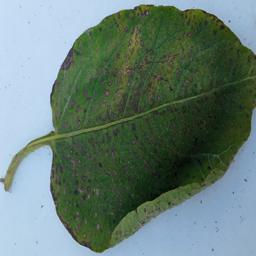
Etiqueta: Tizon_Temprano